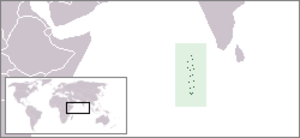
Cet article présente les faits saillants de l’histoire des Maldives, un pays d'Asie du Sud-Ouest constitué de 1 199 îles, dont 202 habitées, situées à environ 451 kilomètres au sud de l'Inde.
Les personnes lesbiennes, gays, bisexuelles et transgenres aux Maldives peuvent faire face à des difficultés légales que ne connaissent pas les résidents non-LGBT. La loi aux Maldives criminalise l'homosexualité. Le code pénal s'aligne sur la charia pour punir l'homosexualité par des peines de prison, des amendes et des coups de fouet. Les poursuites restent rares mais les personnes LGBT sont souvent discriminées et victimes de crimes de haine.